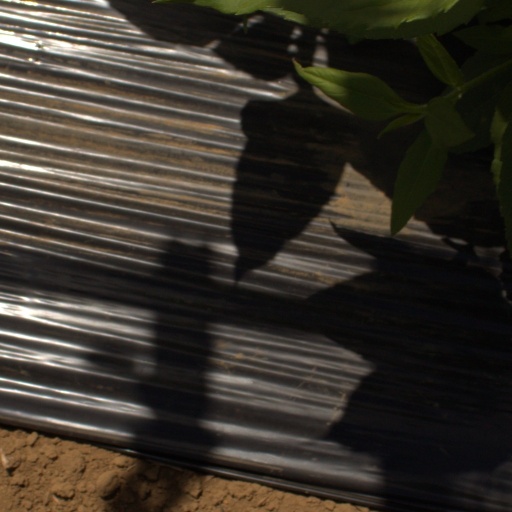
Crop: Jerusalem artichoke